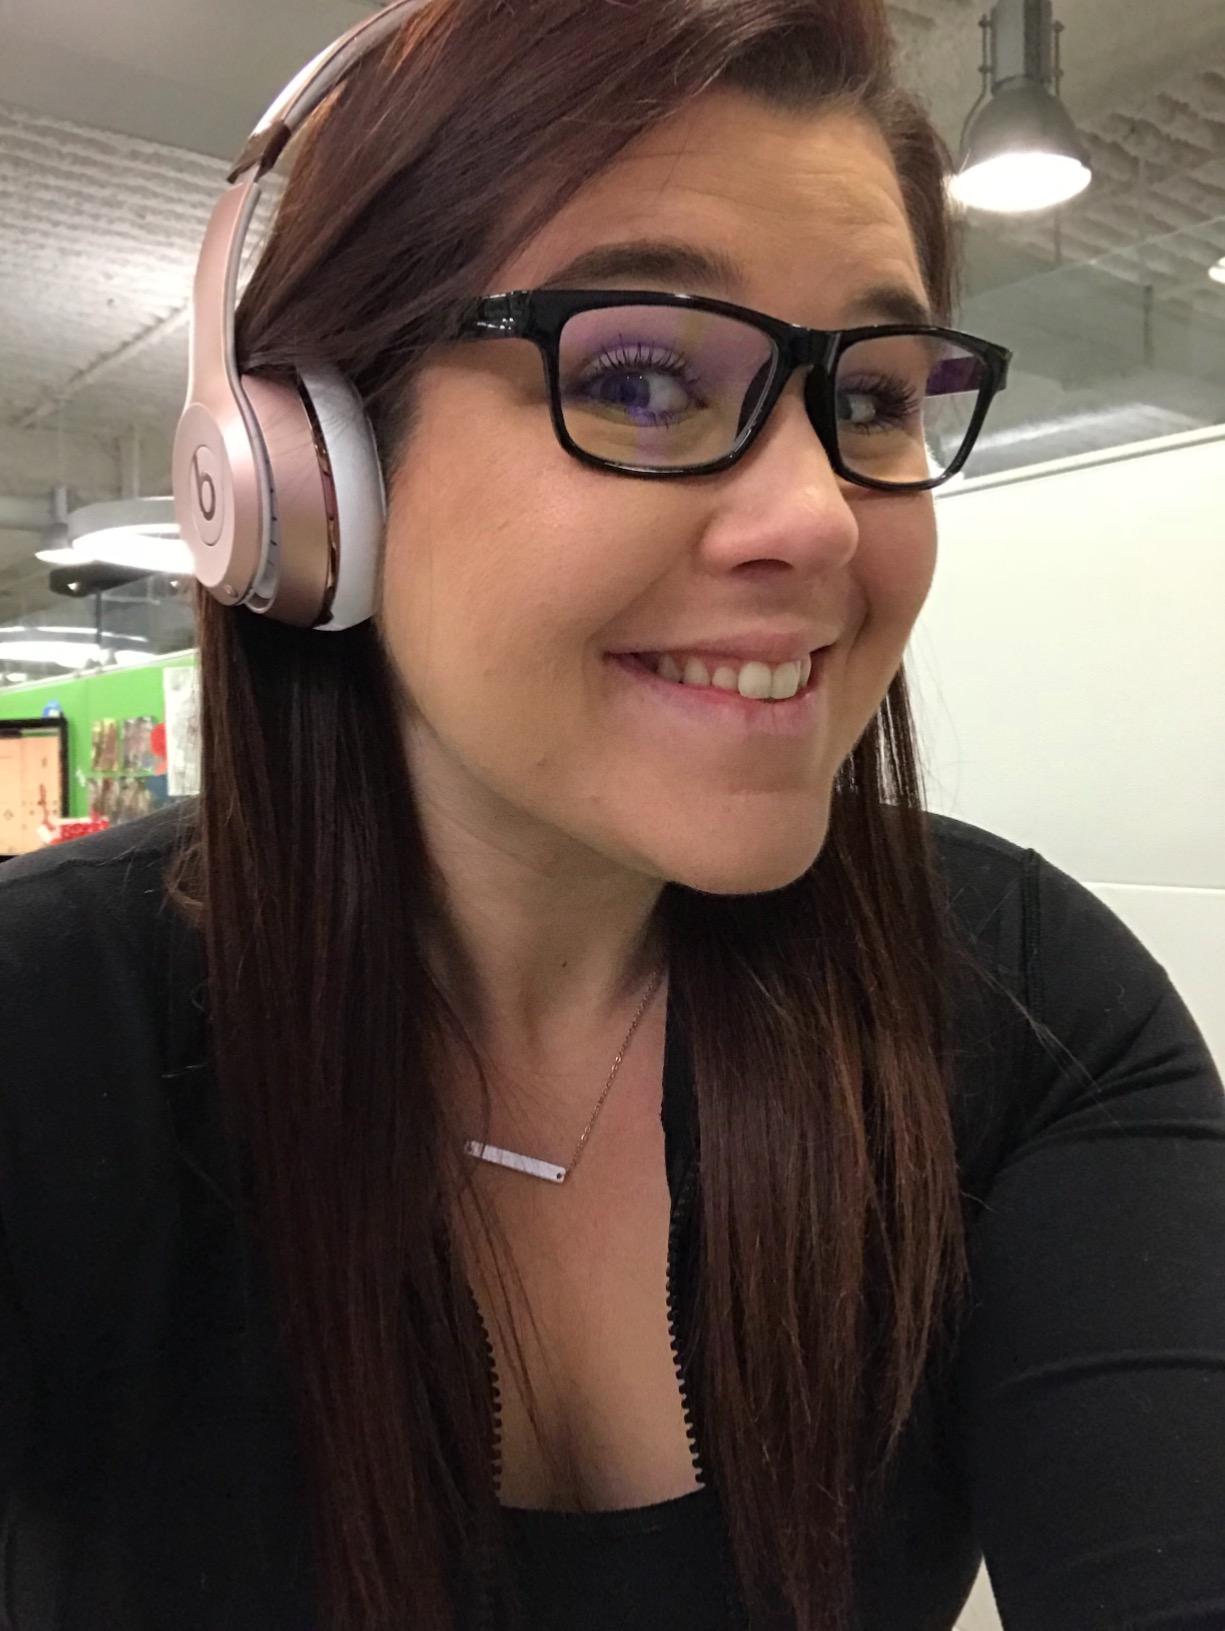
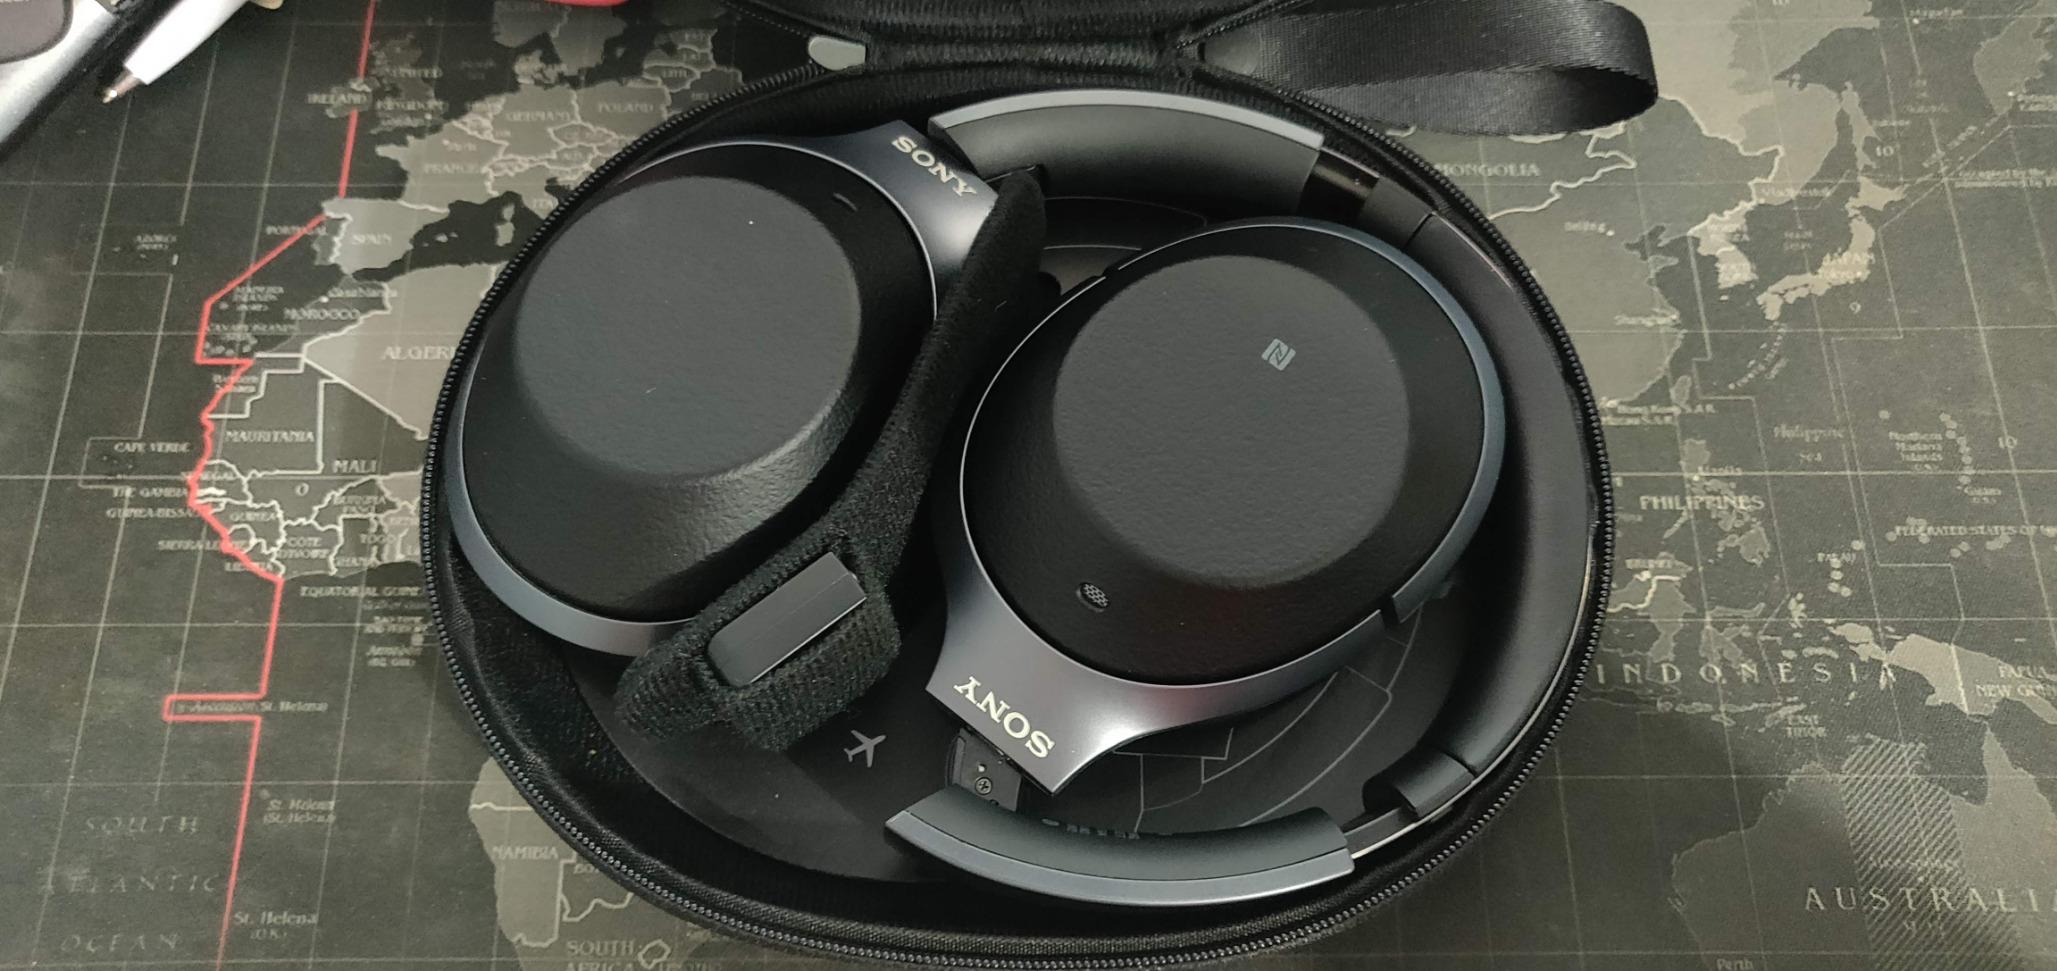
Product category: headphones
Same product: no